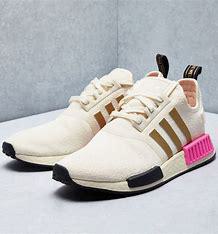
Brand: Adidas
Model: NMD_V3